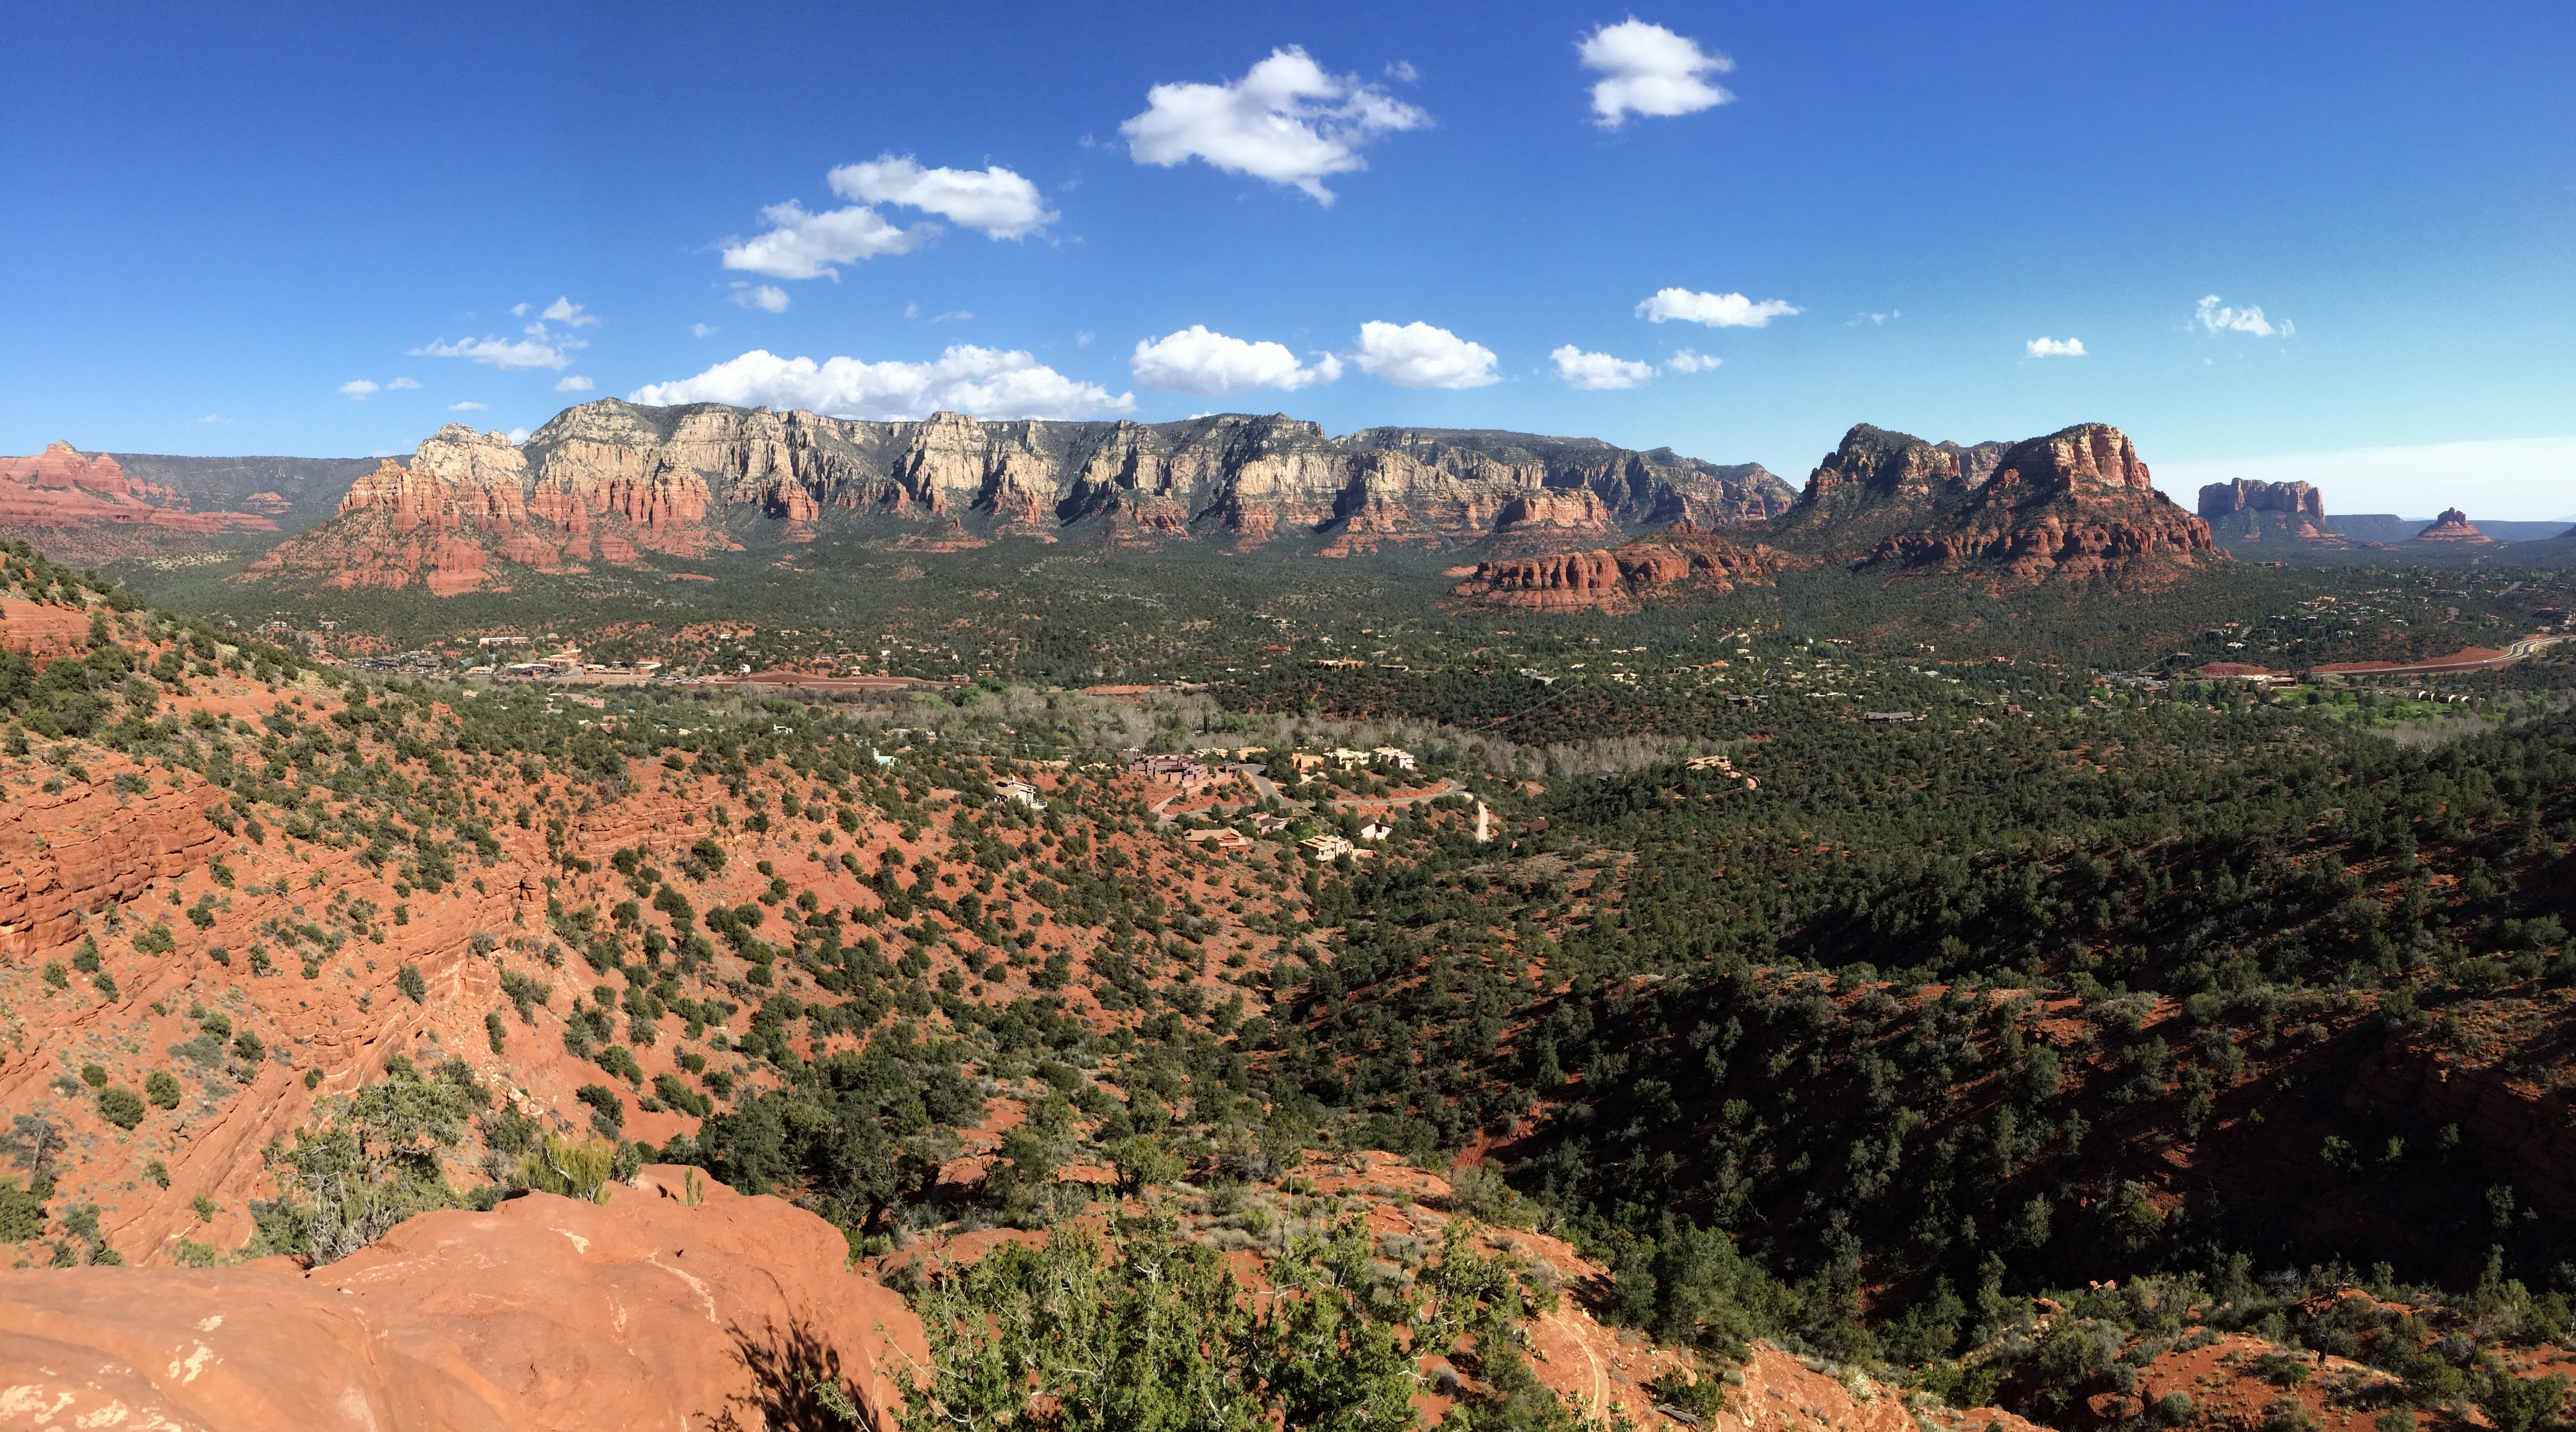
landscape, rock, wilderness, mountain, sky, trail, desert, flower, valley, panorama, formation, scenic, autumn, park, america, blue, canyon, national park, arizona, outdoors, clouds, geology, plateau, sedona, ecosystem, southwest, wadi, landform, geographical feature, mountainous landforms